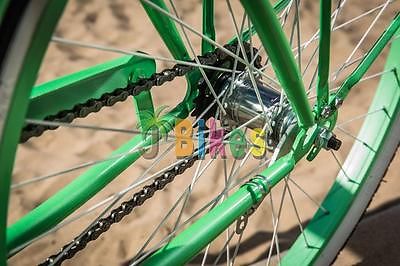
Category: bicycle